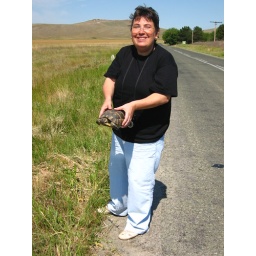
We found a turtle crossing the road. I stopped the car and Andra moved it away in the grass.